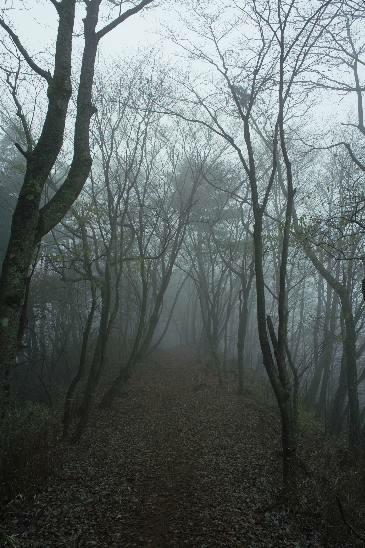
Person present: No